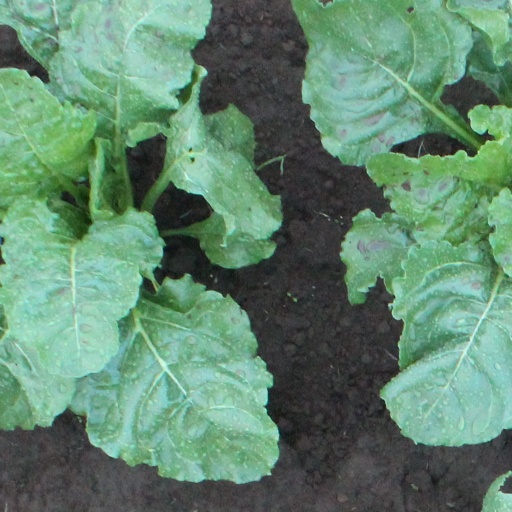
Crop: sugar beet